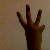
The image shows a hand gesture representing the number 6 in Indian Sign Language.